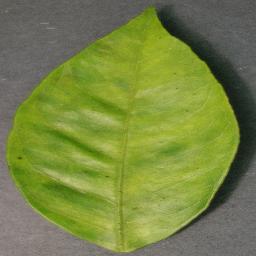
Label: Orange___Haunglongbing_(Citrus_greening)